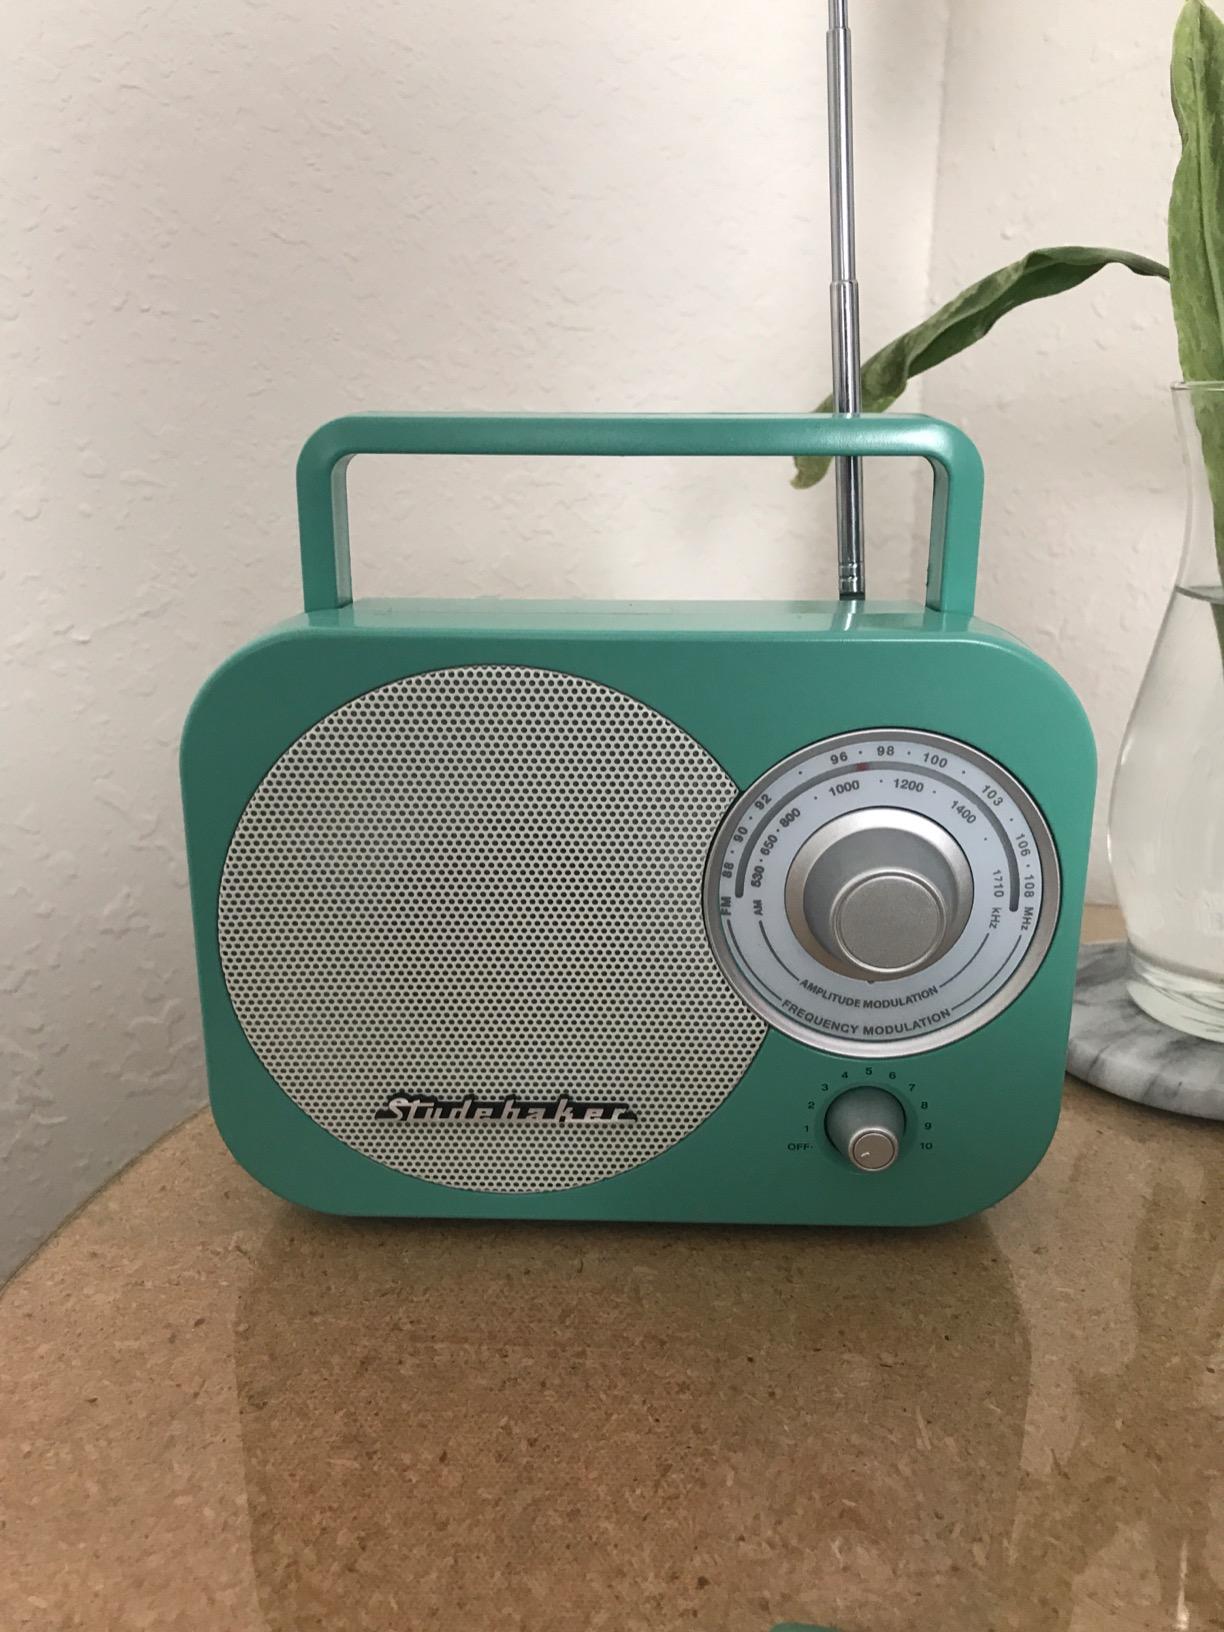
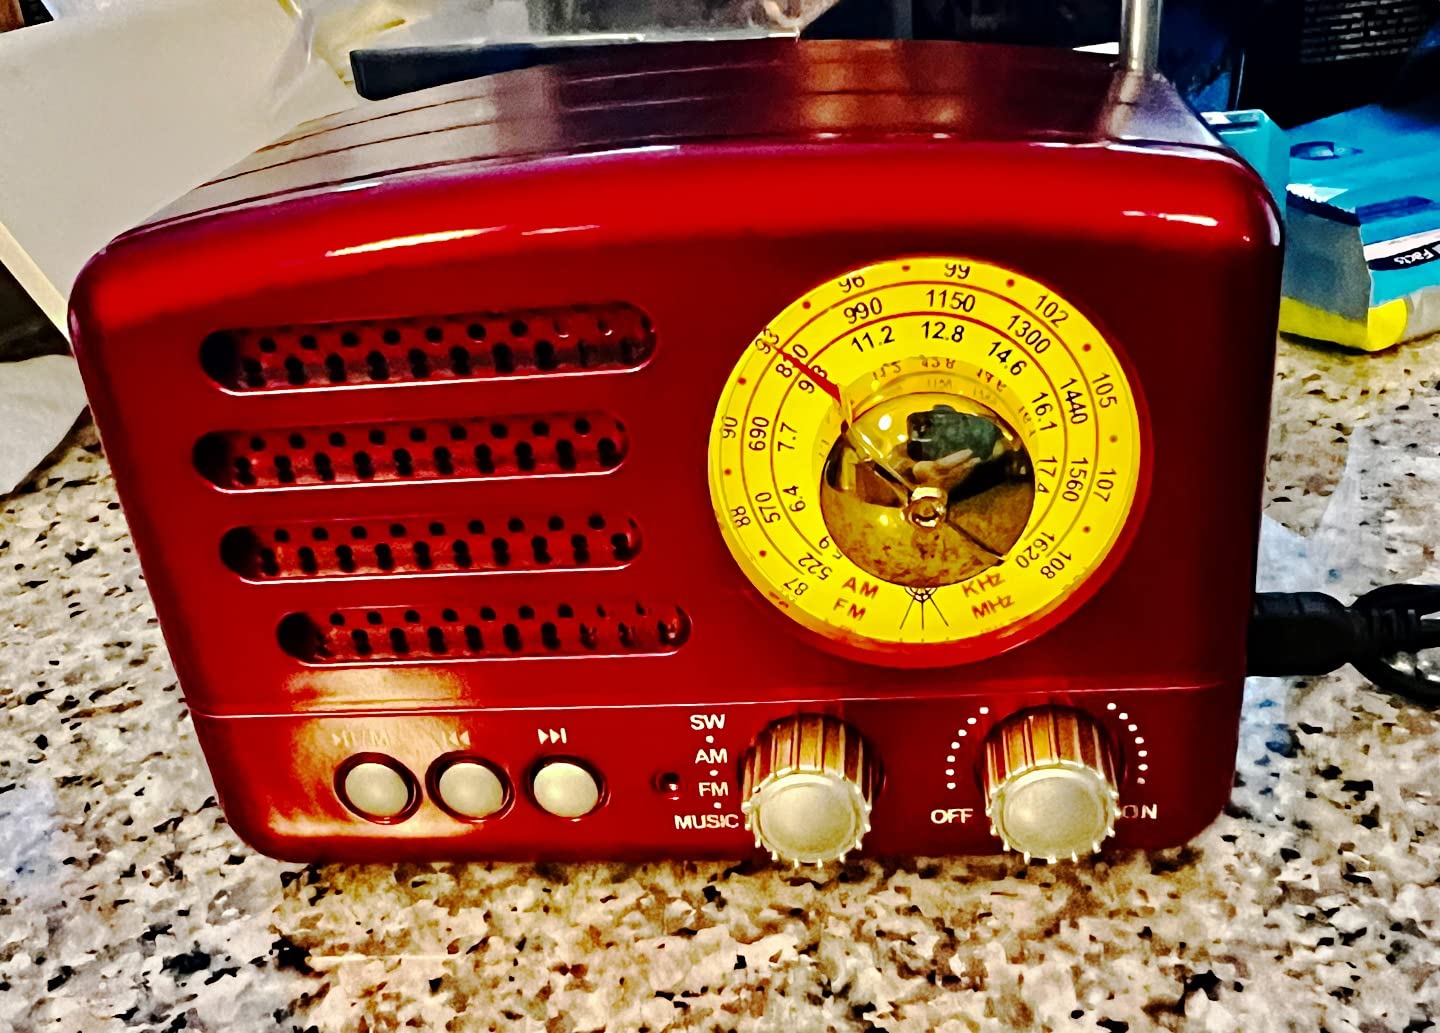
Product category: radio
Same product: no